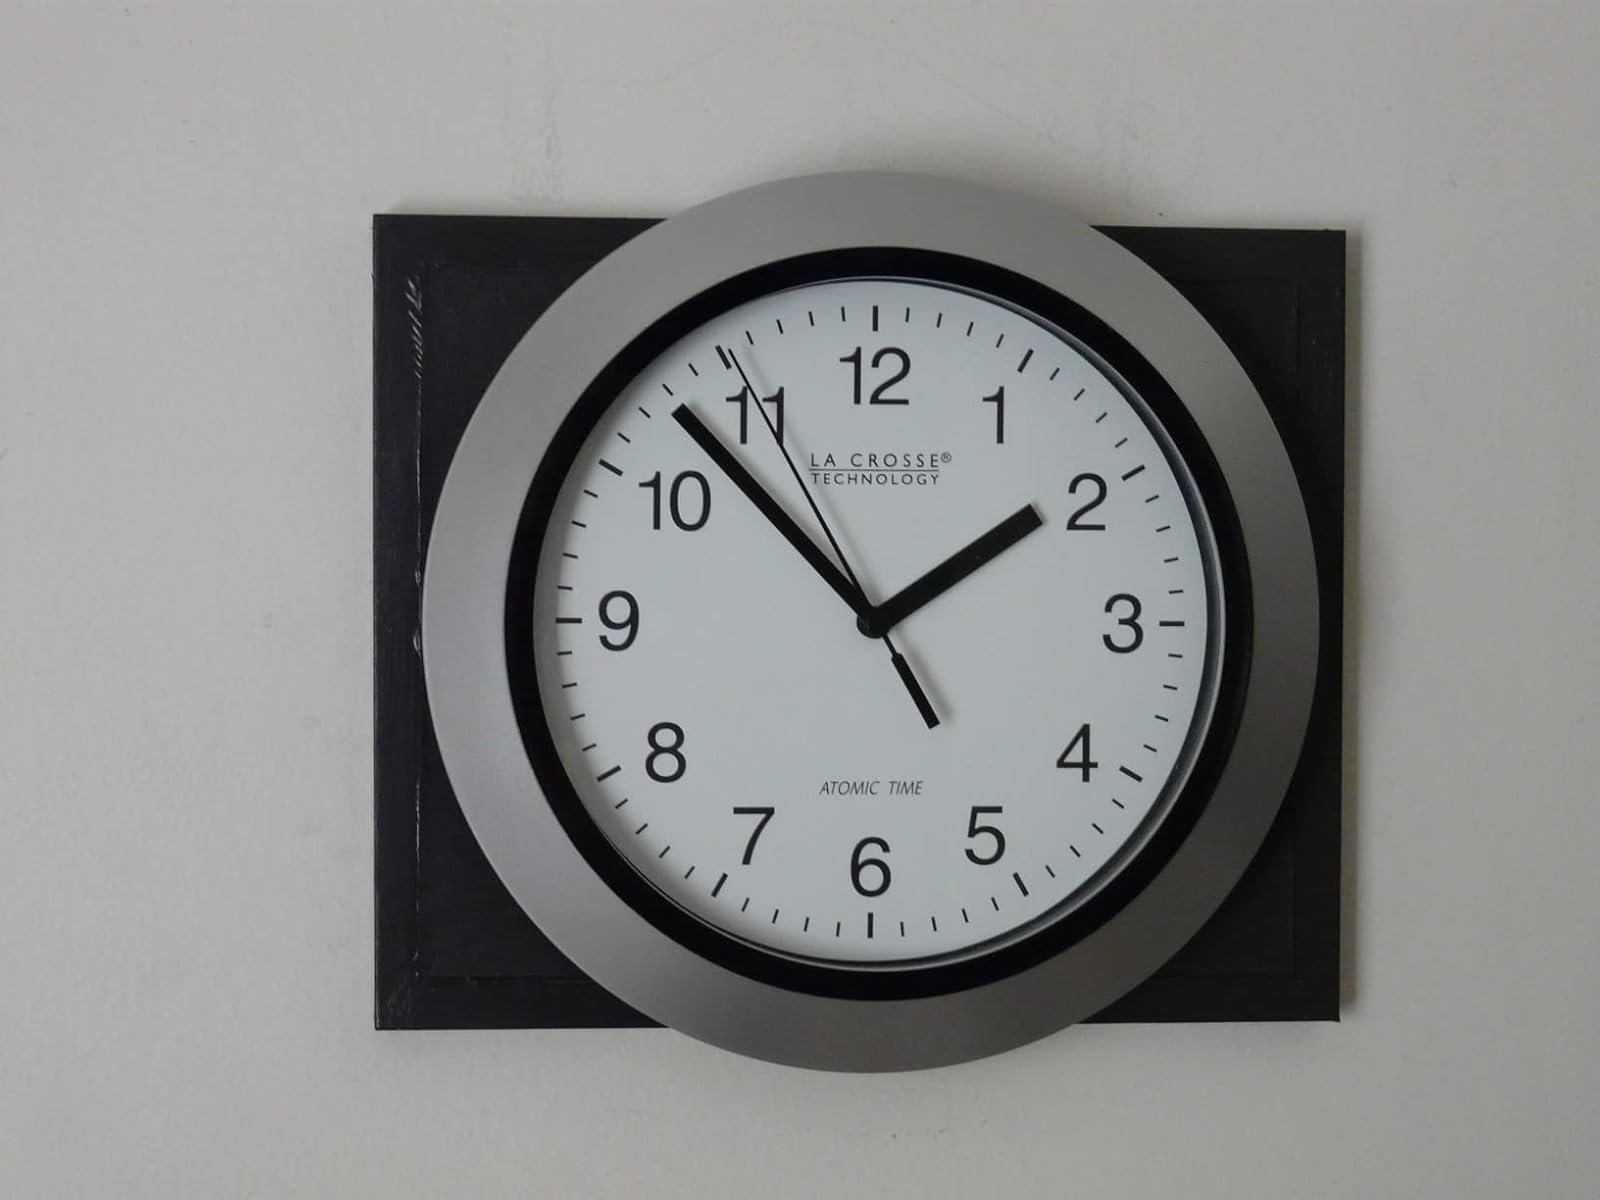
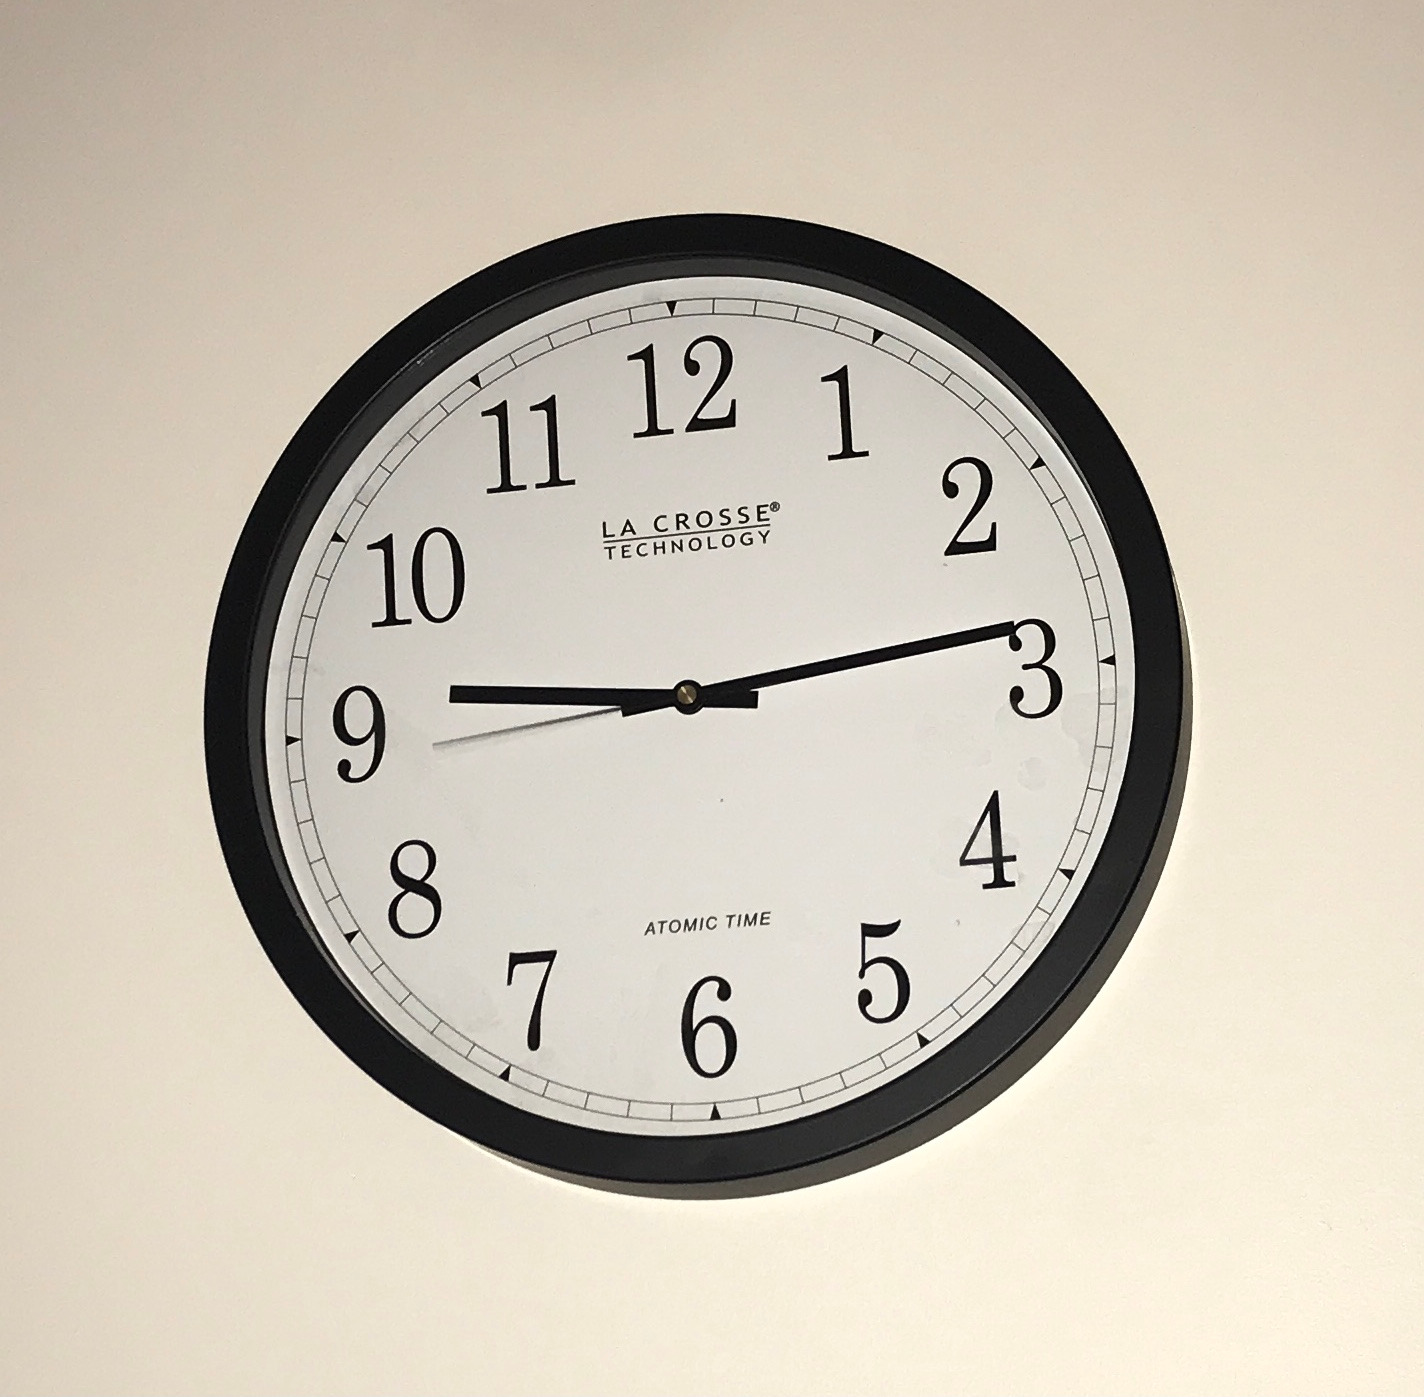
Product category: clock
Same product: no